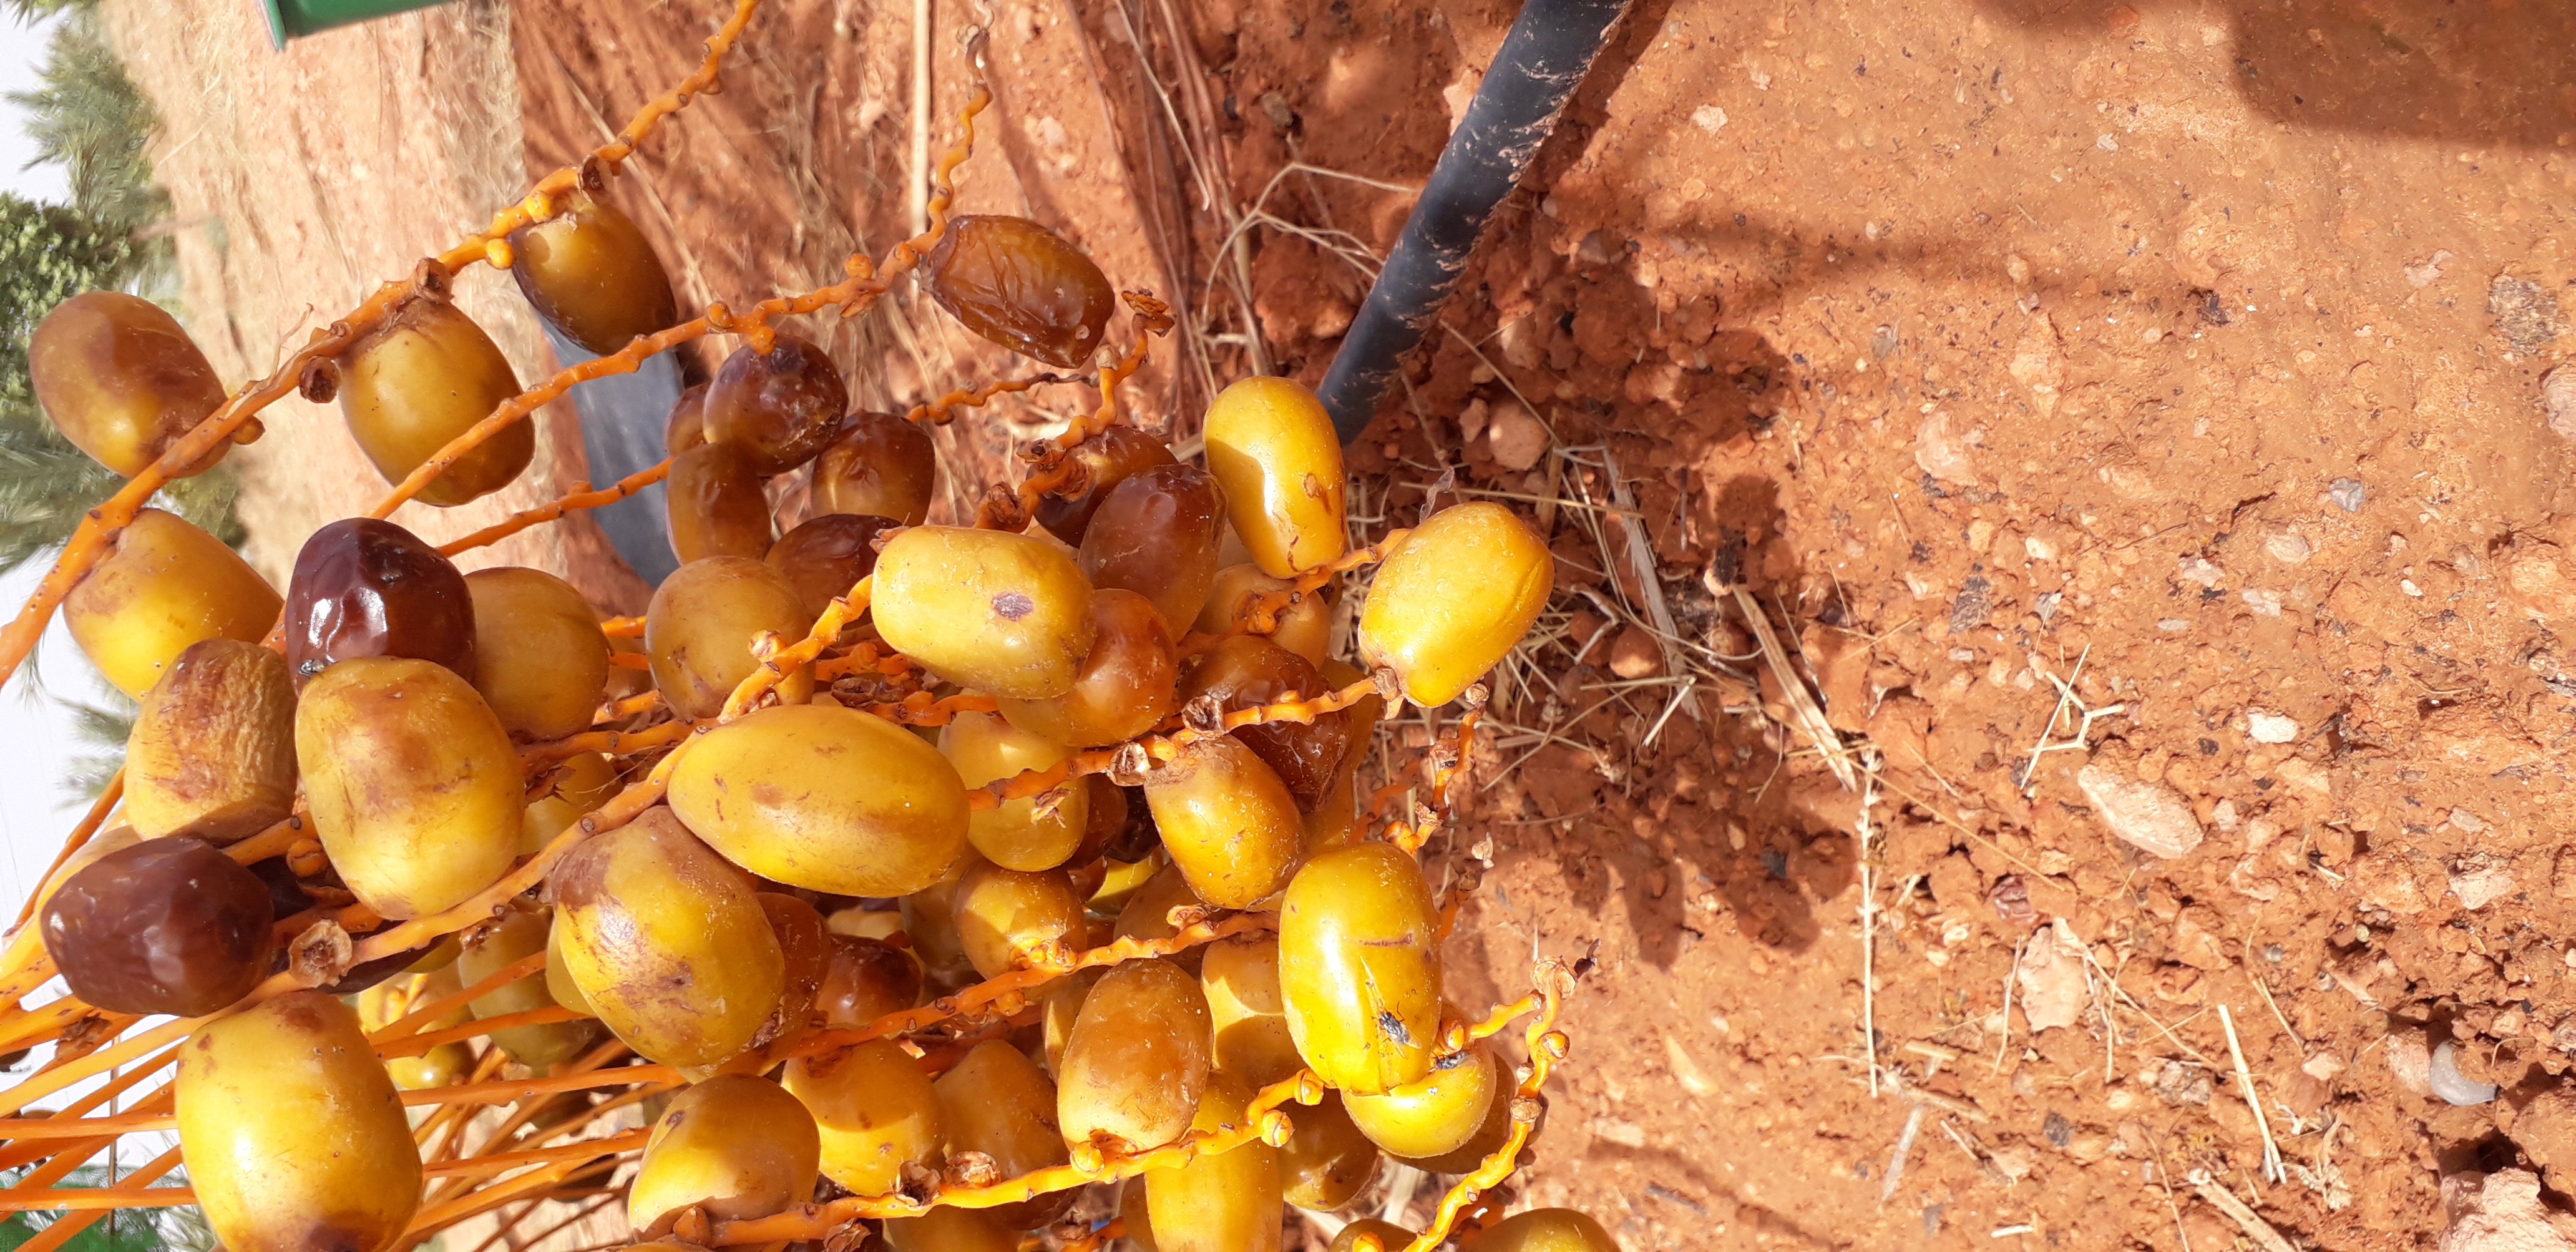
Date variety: Boufagous